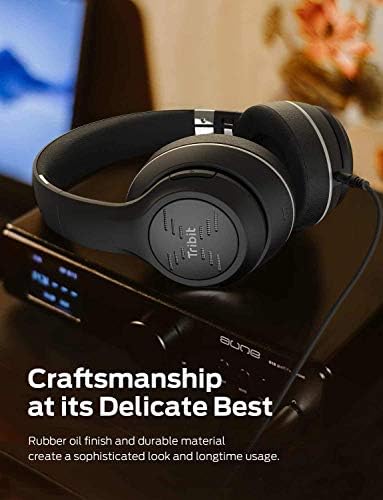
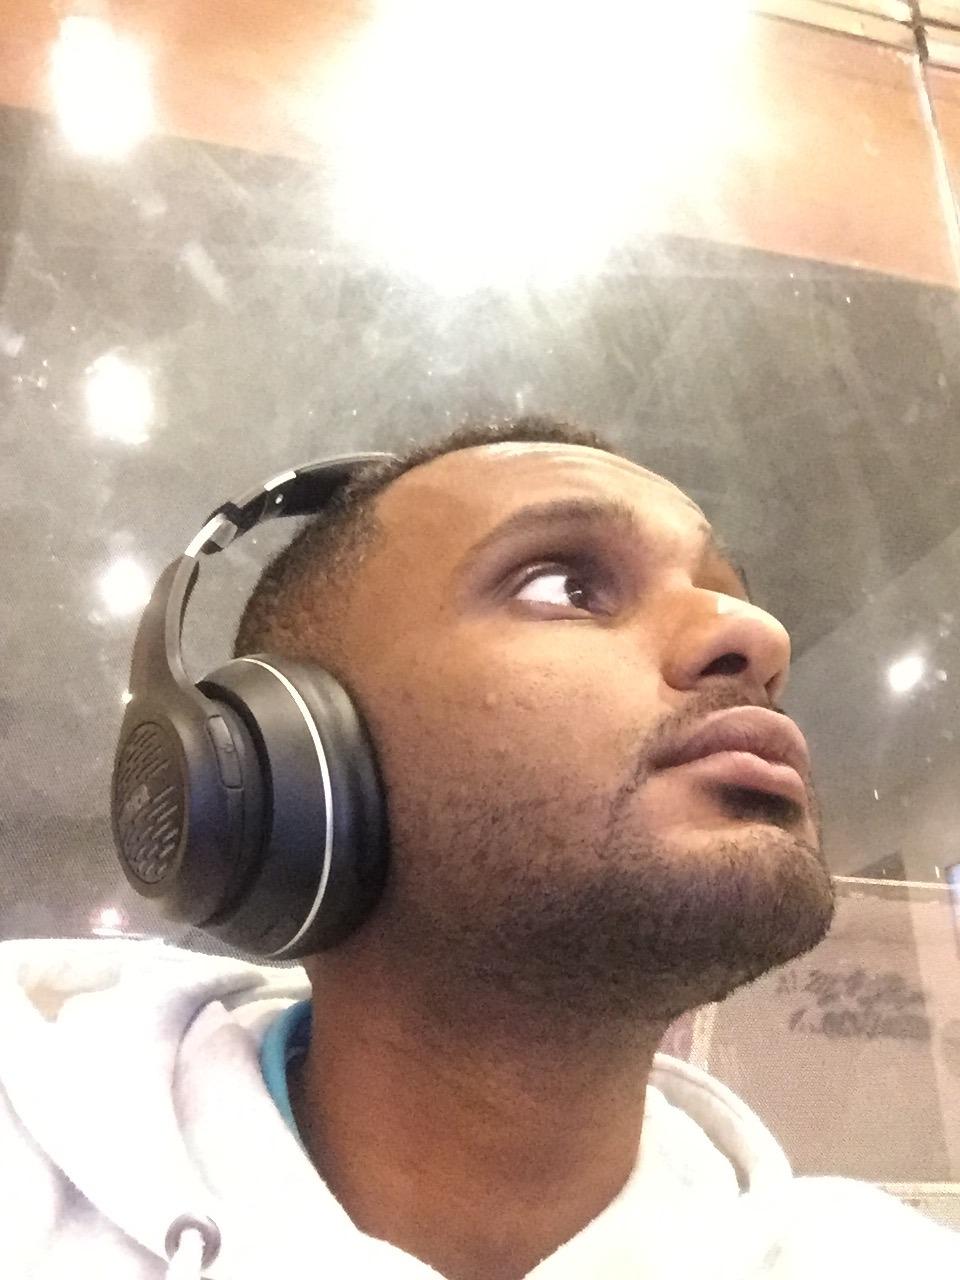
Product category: headphones
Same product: yes